Royse City Lodge No. 663 A.F. & A.M.

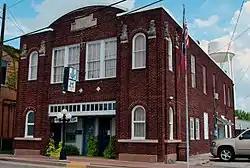

The Royse City Lodge No. 663 A.F. & A.M. is a historic Freemasonry lodge group and also the name of its historic building, at 102 S. Arch St. in Royse City, Texas. The building, built in 1925, was listed on the National Register of Historic Places in 1994.